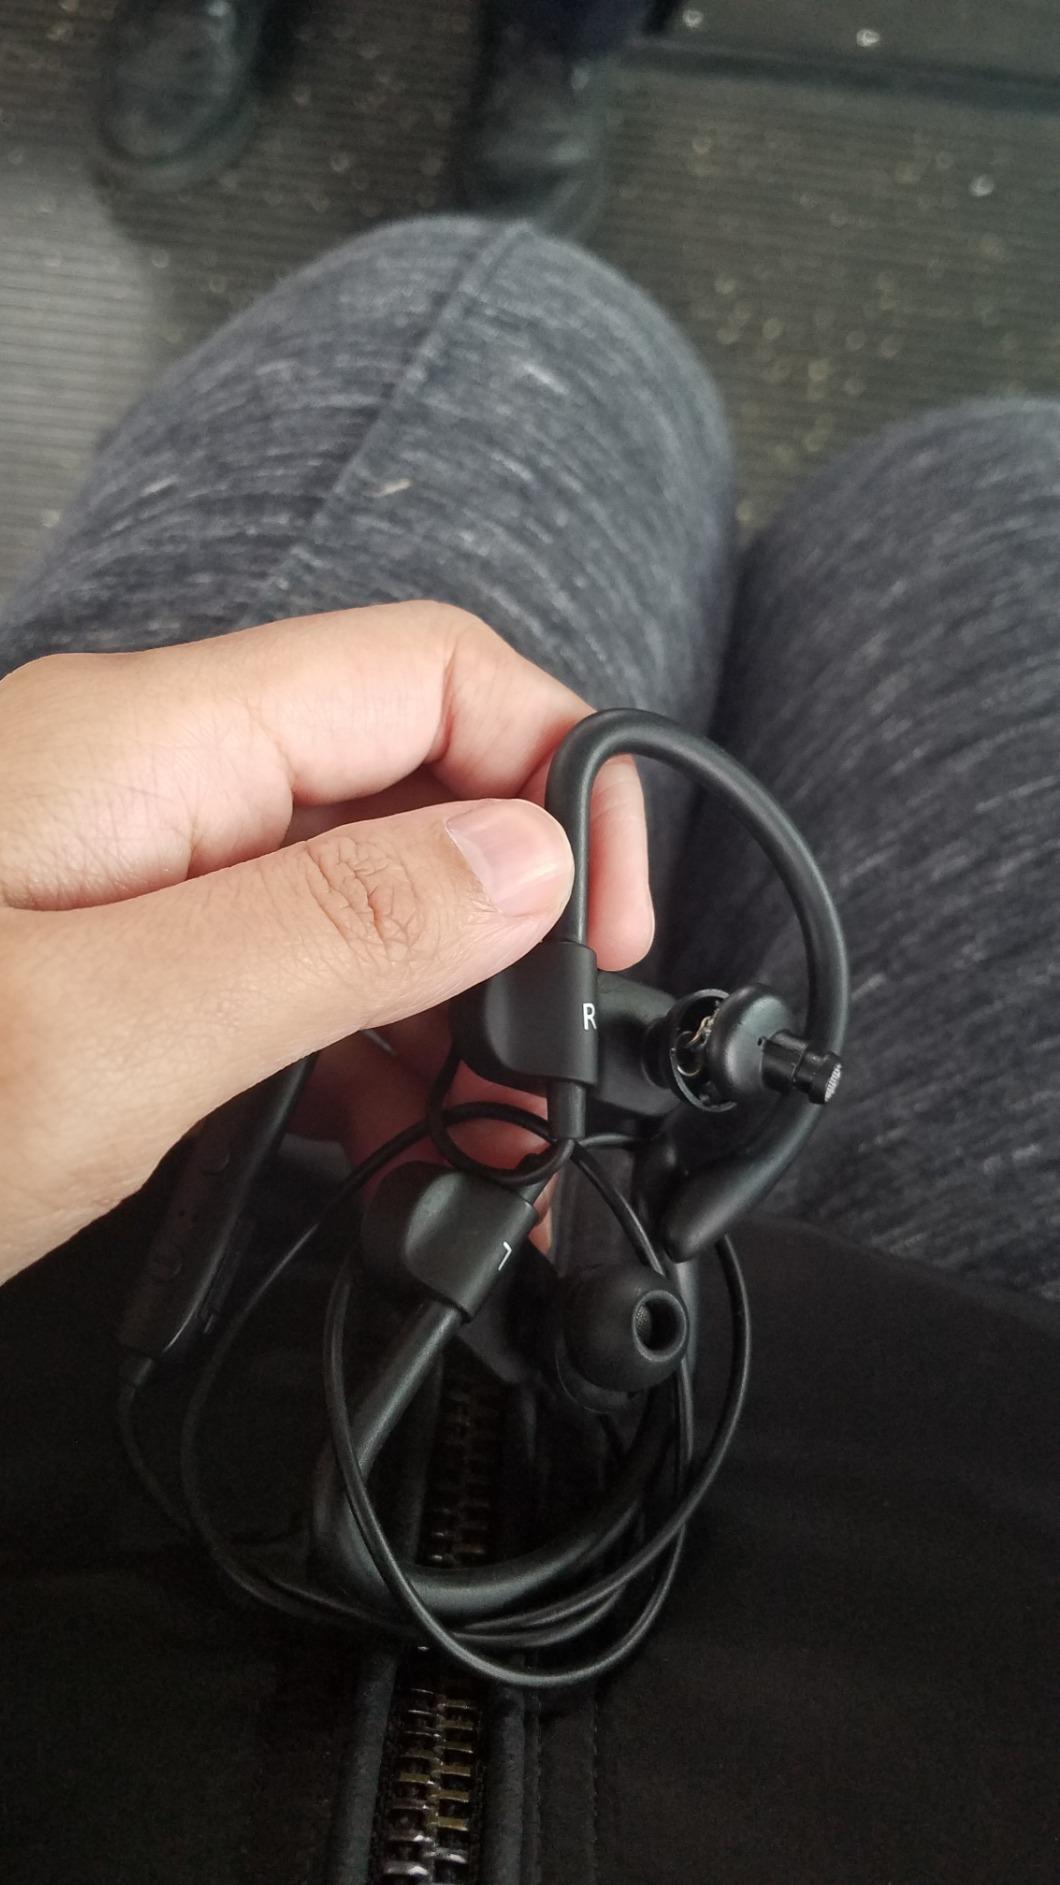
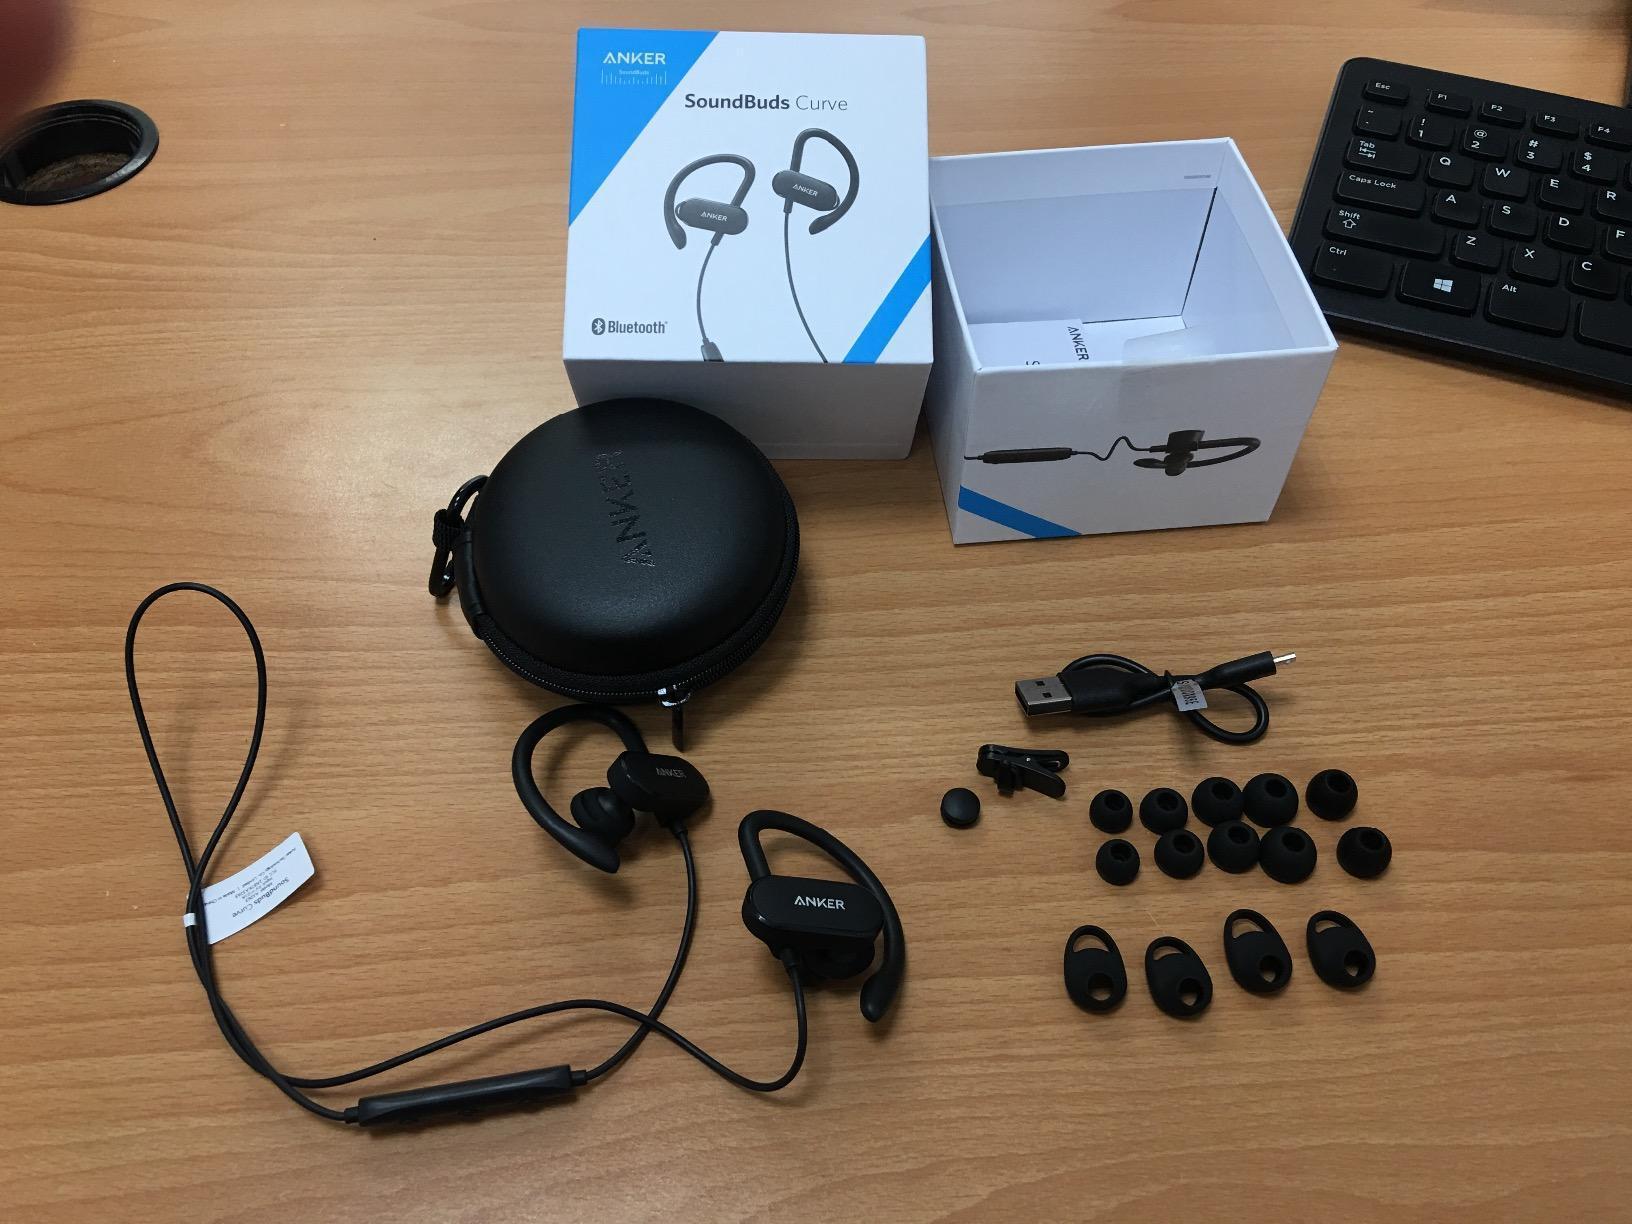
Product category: headphones
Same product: yes